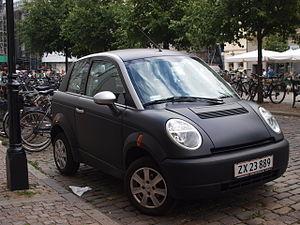
La Th!nk City est un véhicule électrique. C'est une automobile citadine ou périurbaine qui a été produite par le constructeur norvégien Th!nk Global grâce à l’aide de son partenaire industriel Valmet Automotive, basé en Finlande. C'est une petite voiture biplace, voire 2 + 2 dans certains pays, qui est capable de rouler sur route et autoroute. Ce véhicule a été fabriqué de 2008 à 2012. Il dispose d’une vitesse de pointe de 110 km/h et d’une autonomie de 160 km, à sa sortie d'usine, sur une charge complète.